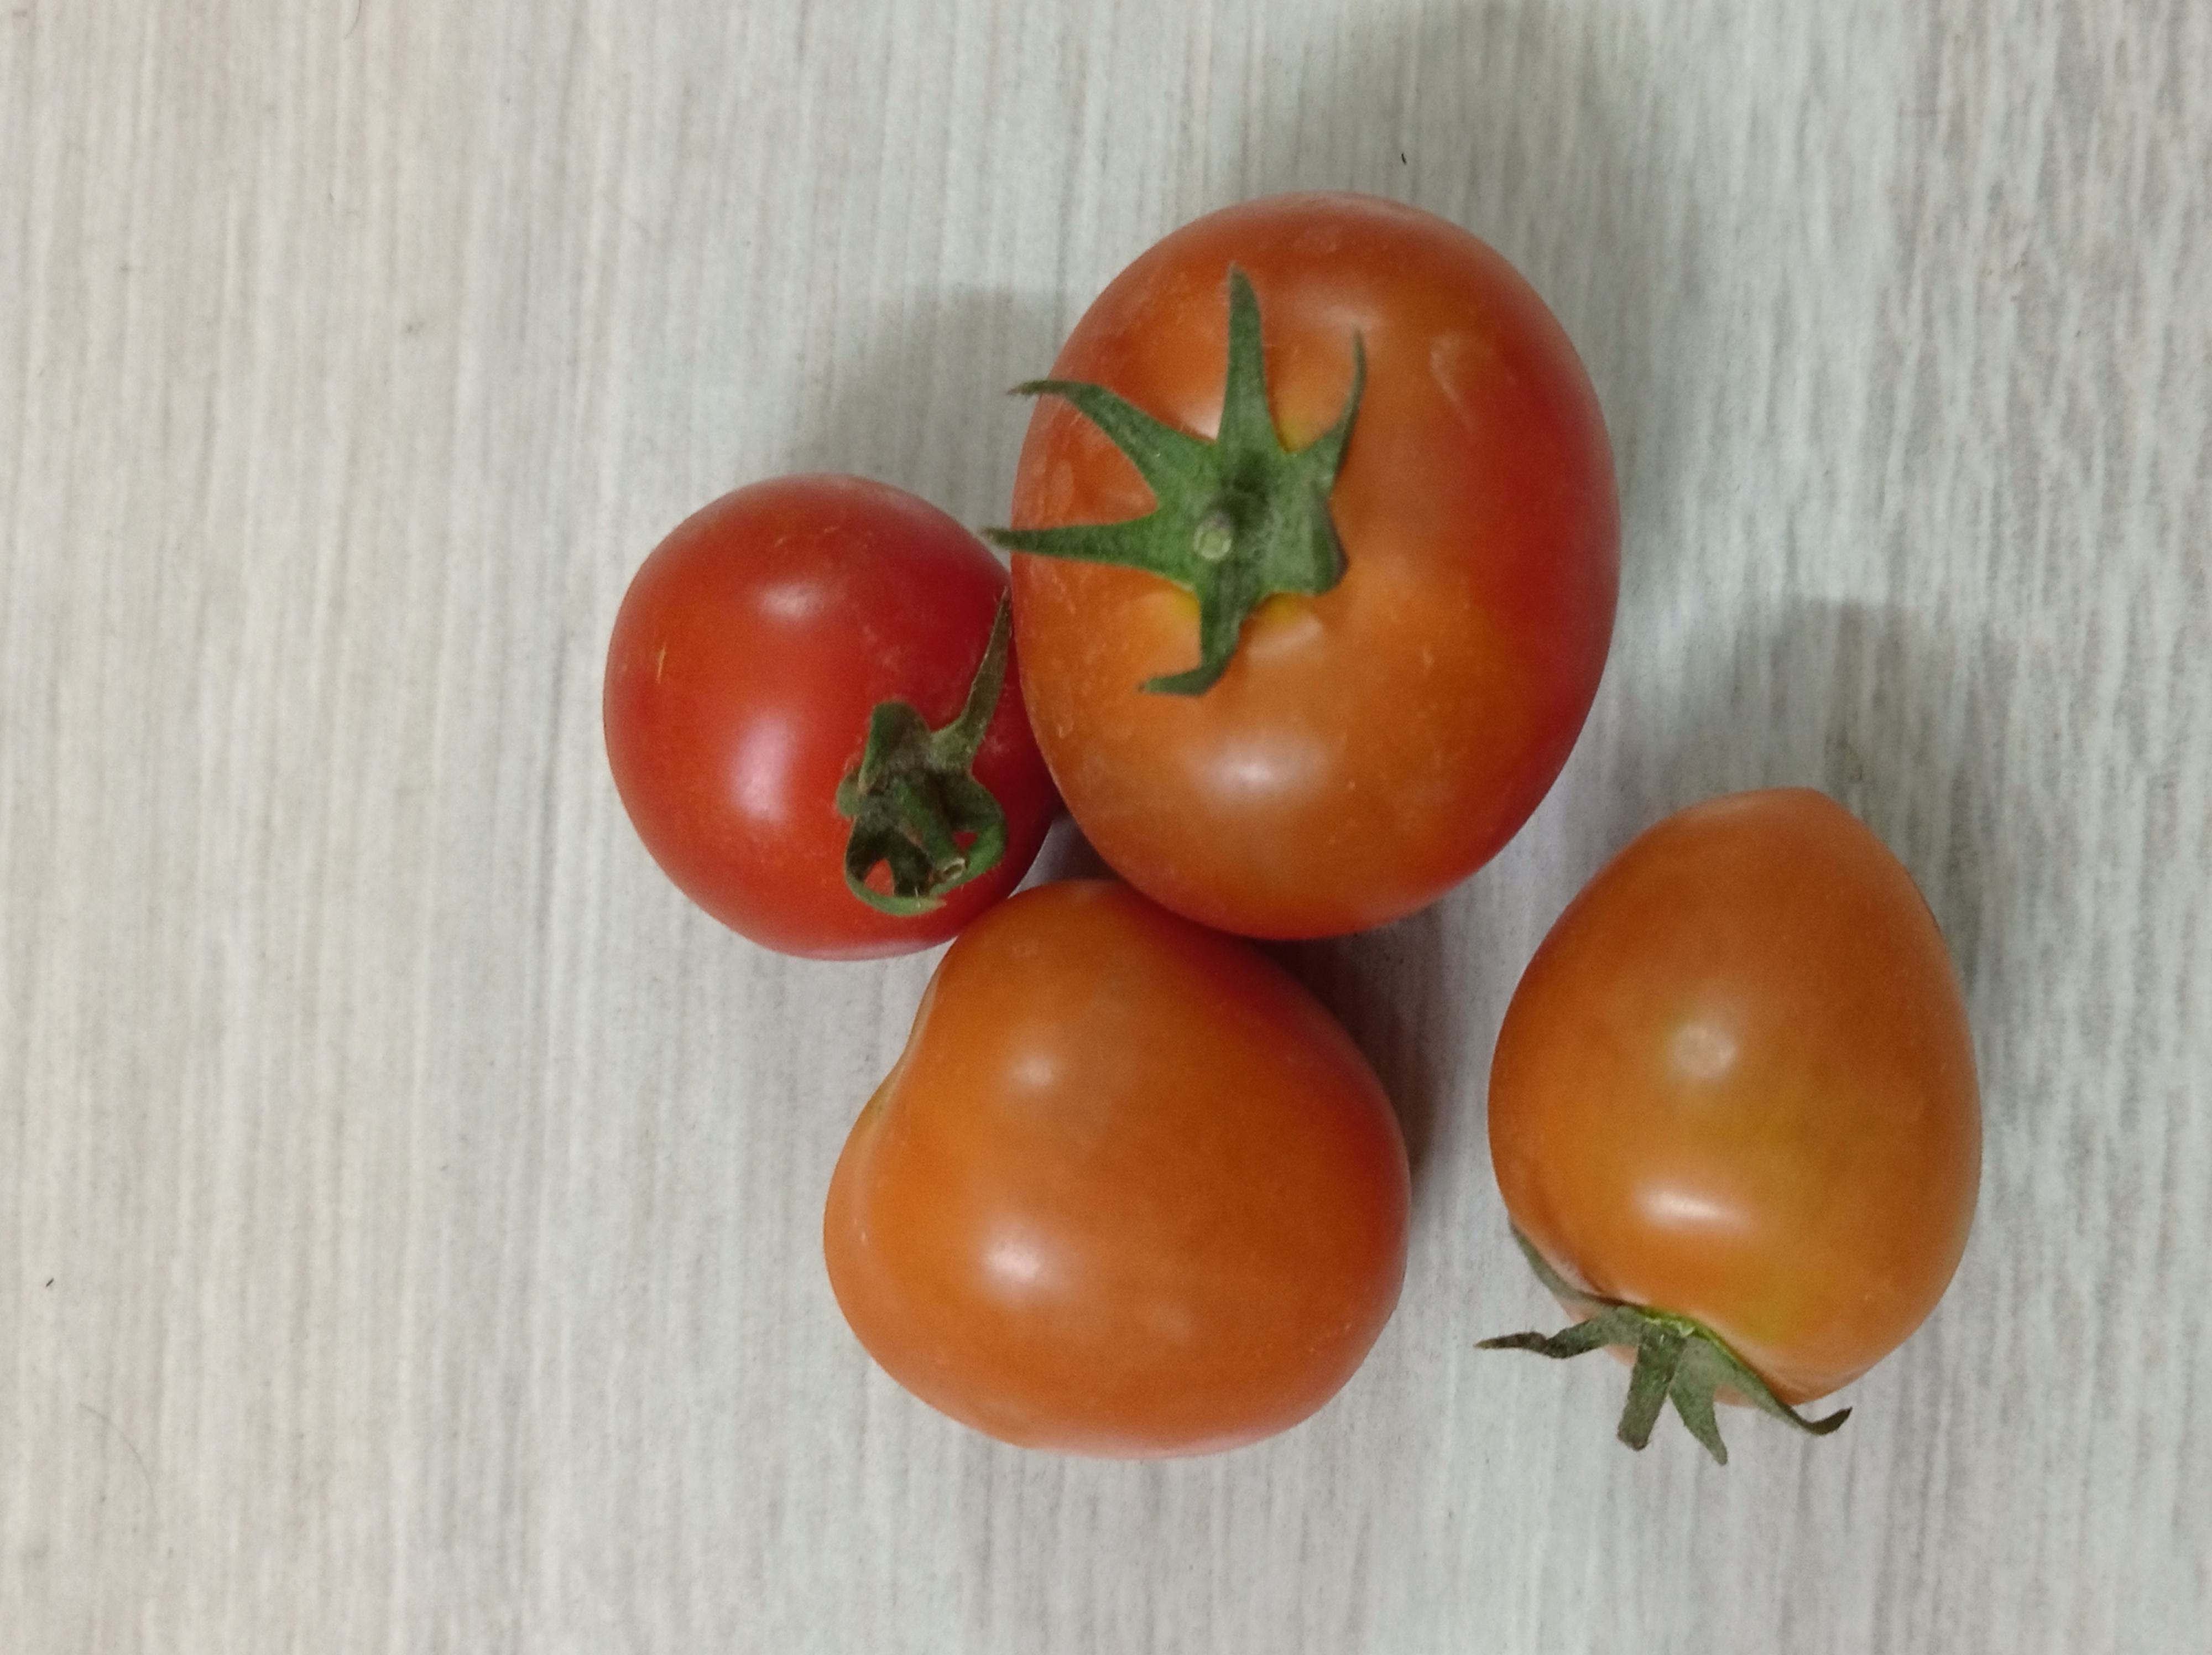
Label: Fresh